Chicoutimi

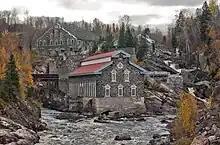
Old Chicoutimi Pulp Mill, an early 20th-century industrial complex in operation from 1898 to 1930

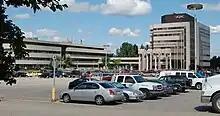
The Université du Québec à Chicoutimi main buildings

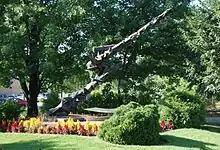
Armand Vaillancourt's Cenotaph in Chicoutimi

What was ultimately to become the centre of the borough of Chicoutimi was first settled by French colonists in 1676 as a trading post in the fur trade. At that time, the Saguenay and the Chicoutimi rivers had been used as waterways by the Montagnais tribes for centuries. The name "Chicoutimi" derives from the . After the British seized Lower Canada, the Chicoutimi trading post continued to operate only until 1782, as the fur trade had moved further west of the Great Lakes.